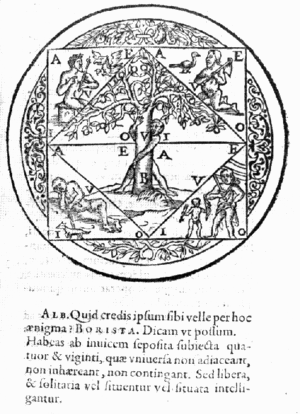
Filippo Bruno, dit Giordano Bruno, né en janvier 1548 à Nola en Italie et mort le 17 février 1600 à Rome, est un frère dominicain et philosophe italien. Sur la base des travaux de Nicolas Copernic et Nicolas de Cues, il développe la théorie de l'héliocentrisme et montre, de manière philosophique, la pertinence d'un univers infini, qui n'a ni centre ni circonférence, peuplé d'une quantité innombrable d'astres et de mondes identiques au nôtre.
Cet article liste des personnalités italiennes qui se sont illustrées en France au cours de l'histoire, par ordre chronologique.